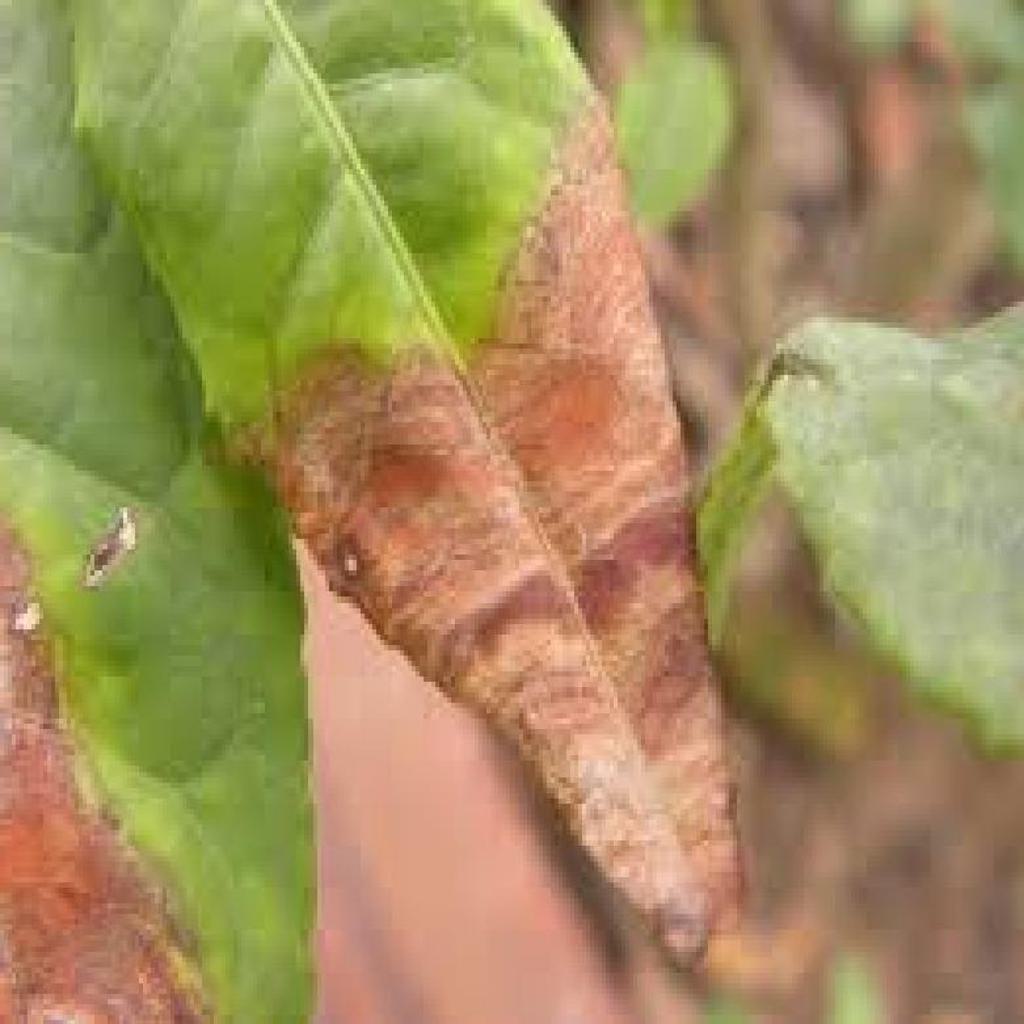
Label: Tea red leaf spot